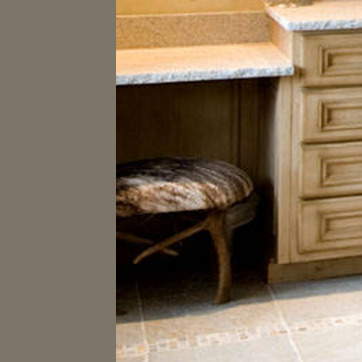
Material: fabric